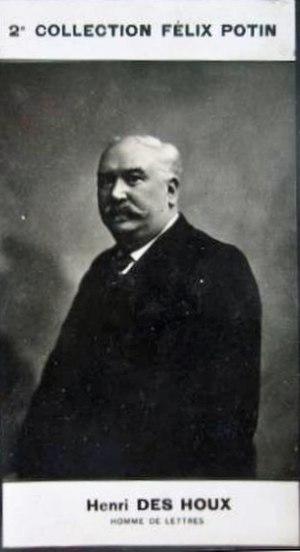
Des Houx, Henri
Henri Durand Morimbau, dit Henri des Houx, né le 14 juillet 1848 à Paris et mort le 27 janvier 1911 dans sa ville natale, est un journaliste français.